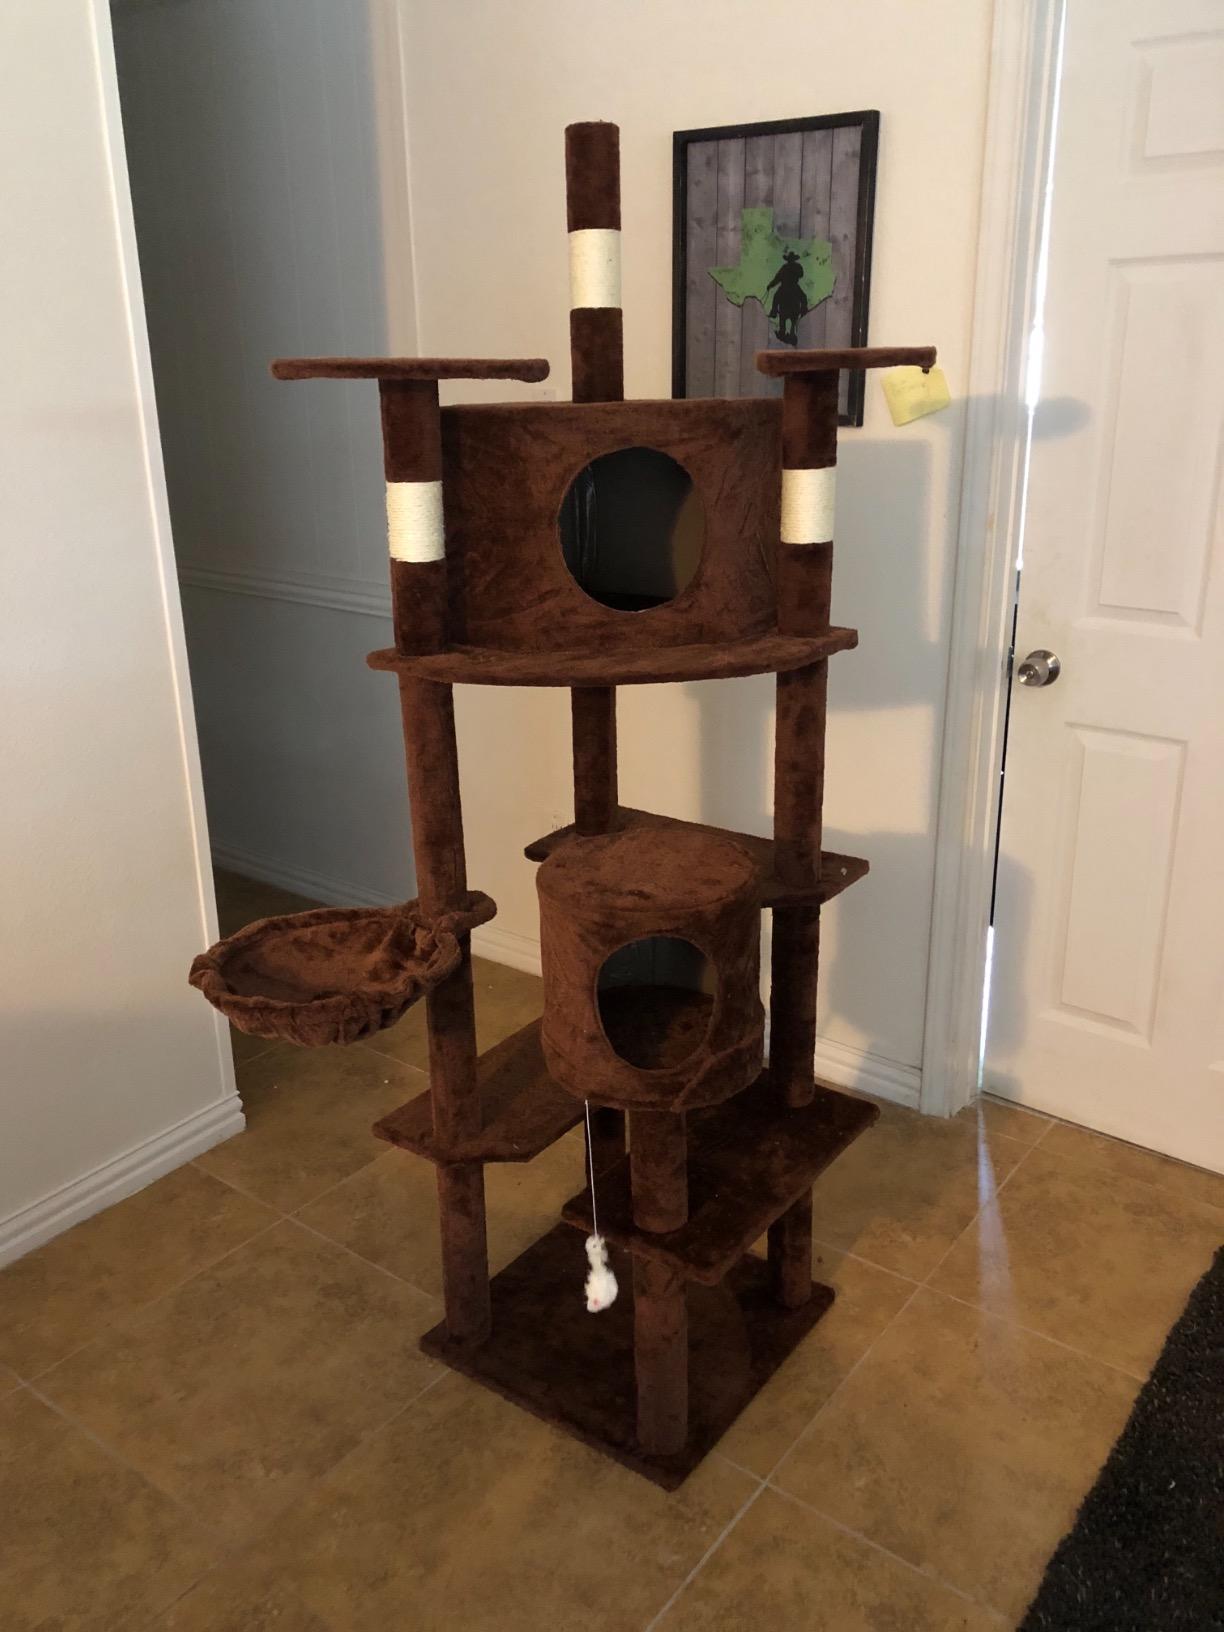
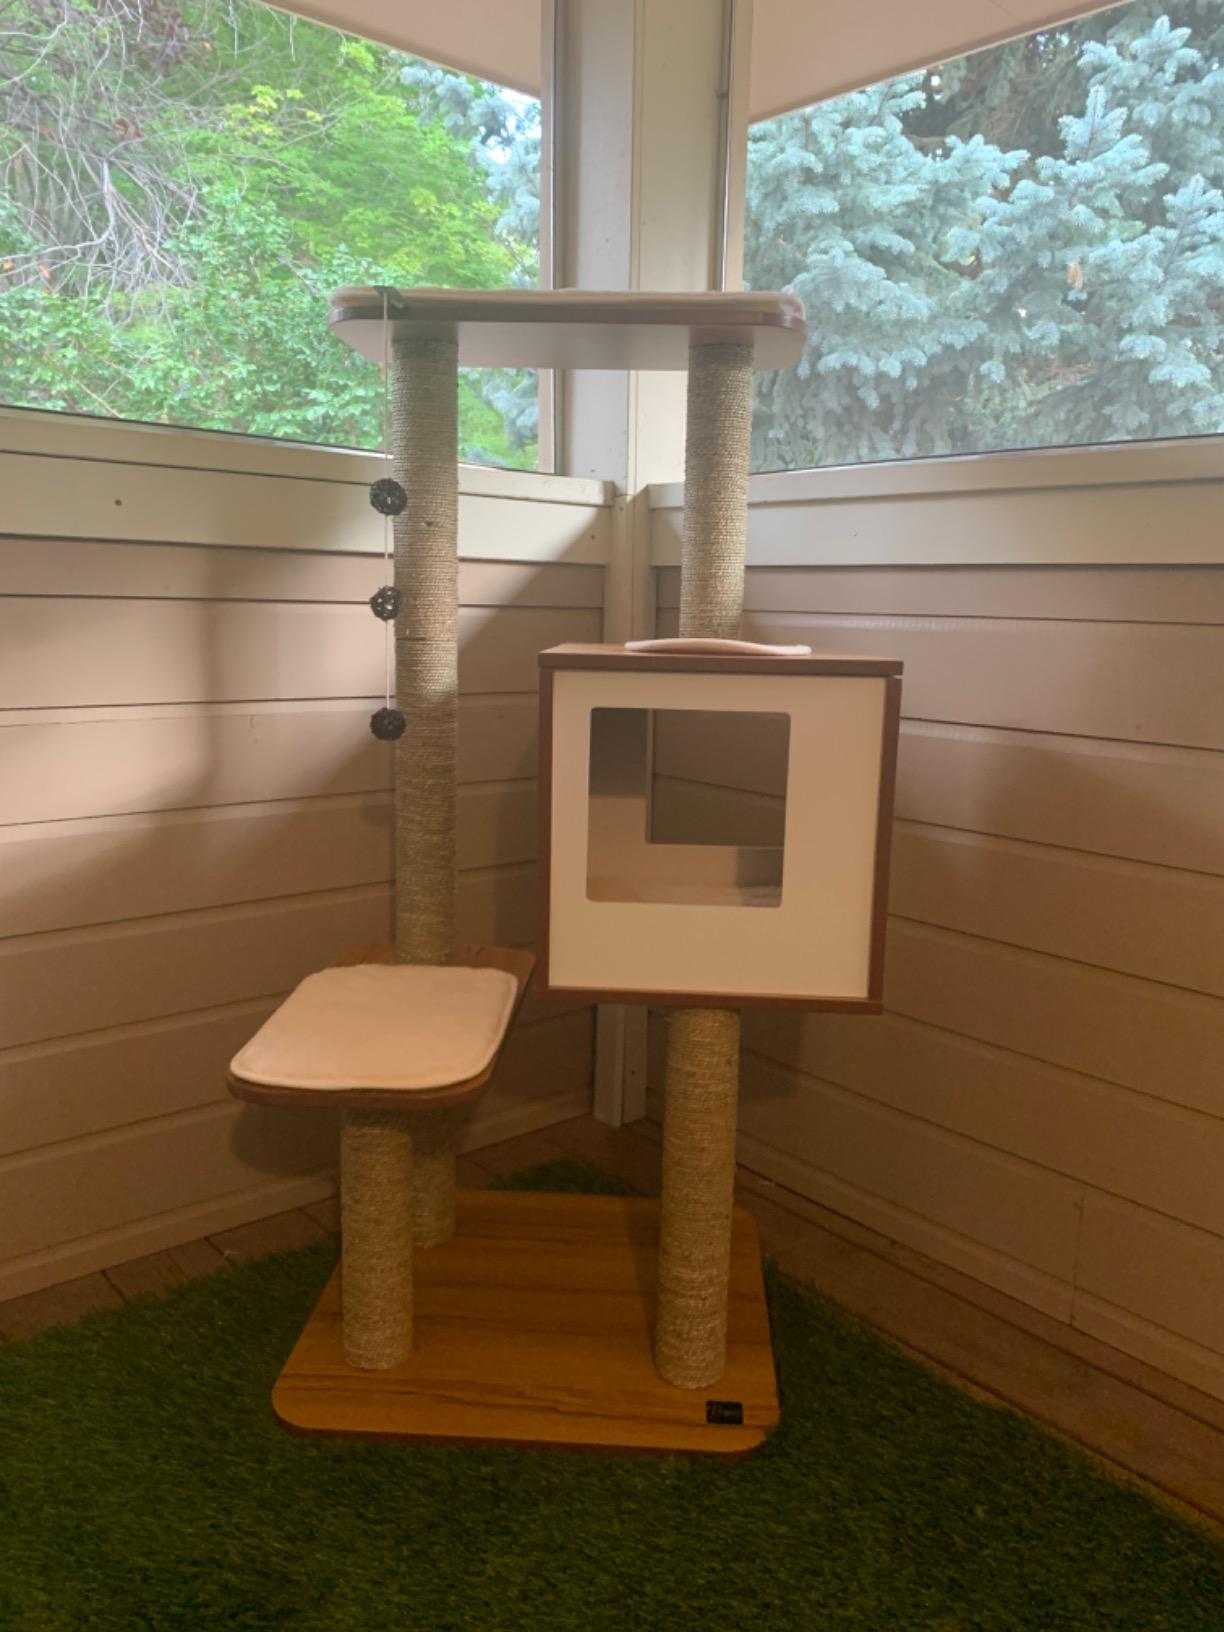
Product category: items_cat tree
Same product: no